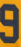
Number: 9